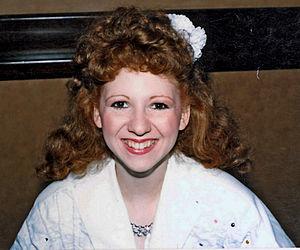
Bonnie Langford, née le 22 juillet 1964 à Hampton Court, est une actrice et danseuse anglaise, principalement connue pour avoir été une enfant actrice, pour avoir interprété le rôle de Mel Bush dans la série de science-fiction Doctor Who dans les années 1980. Elle est aussi apparue sur scène dans de nombreuses comédies musicales dans les West End theatres ainsi qu'à Broadway avant de se faire connaître en tant que participante du programme de télé-réalité anglais nommé Dancing on Ice.
Le Septième Docteur est une incarnation du Docteur, protagoniste de la série de science-fiction Doctor Who diffusée sur la BBC. Il est interprété par Sylvester McCoy.